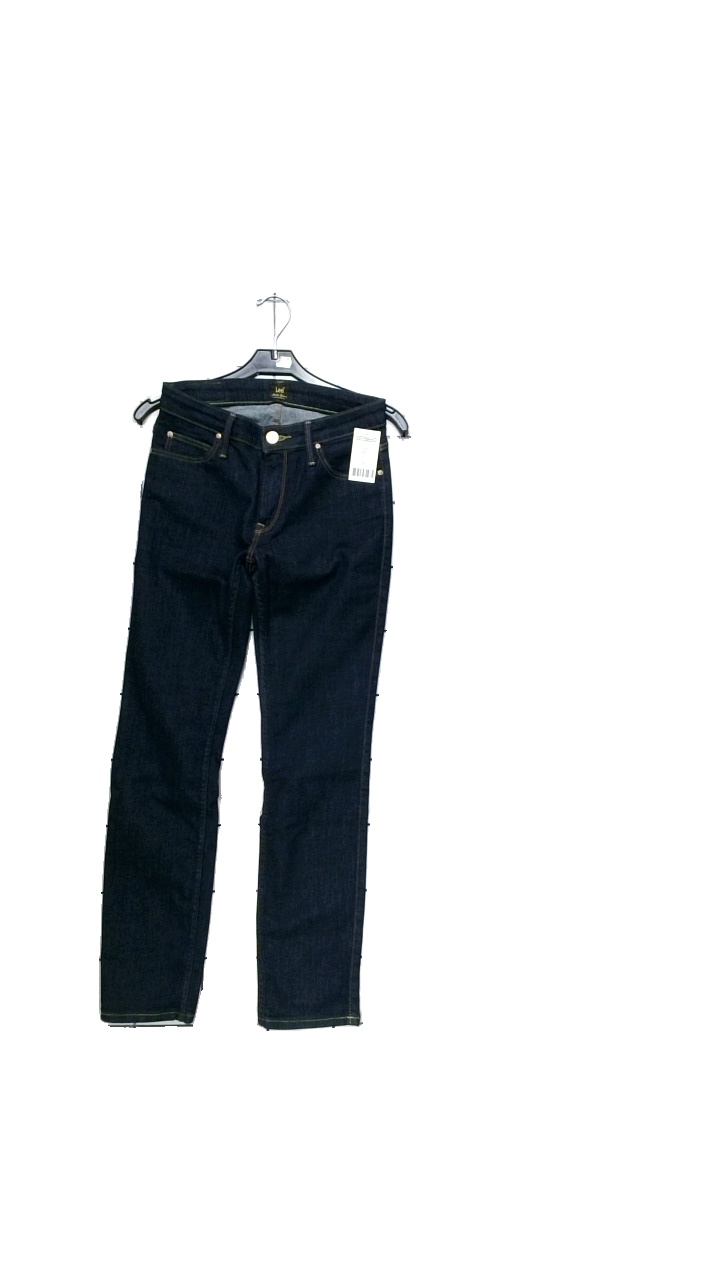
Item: Jeans (Ladies)
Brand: Lee
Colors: Blue
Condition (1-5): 5
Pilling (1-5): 5
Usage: Reuse
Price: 150-250